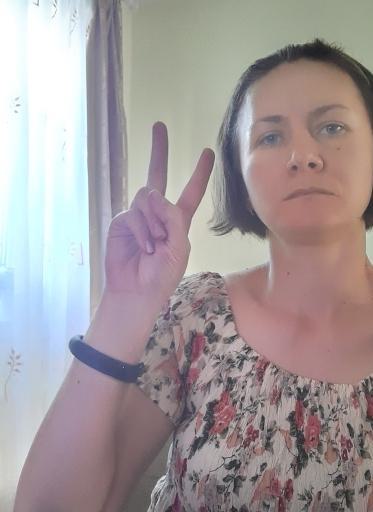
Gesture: peace